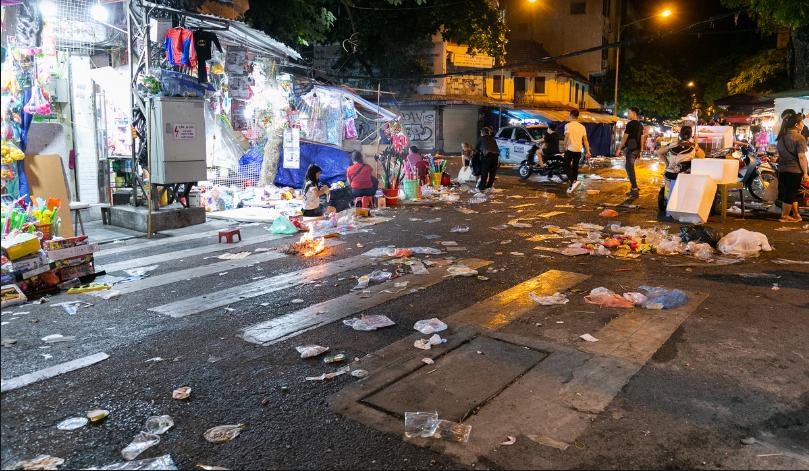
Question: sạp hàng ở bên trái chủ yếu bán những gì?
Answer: đồ chơi trẻ em